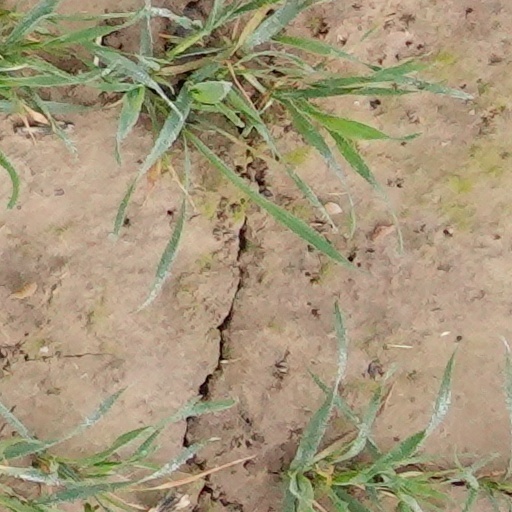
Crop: wheat